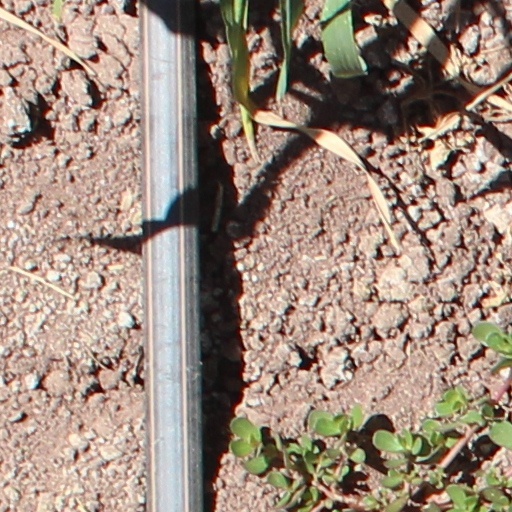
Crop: wheat